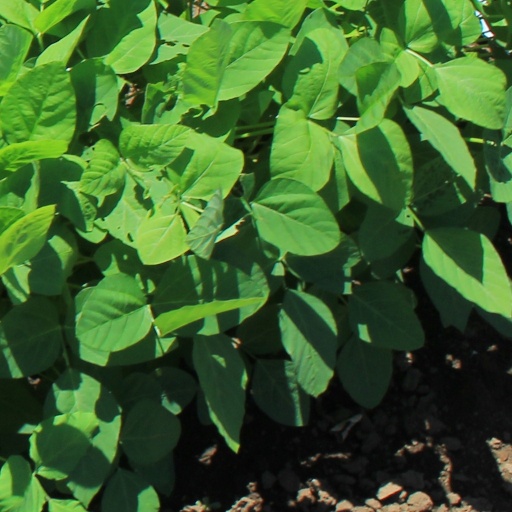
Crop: soybean